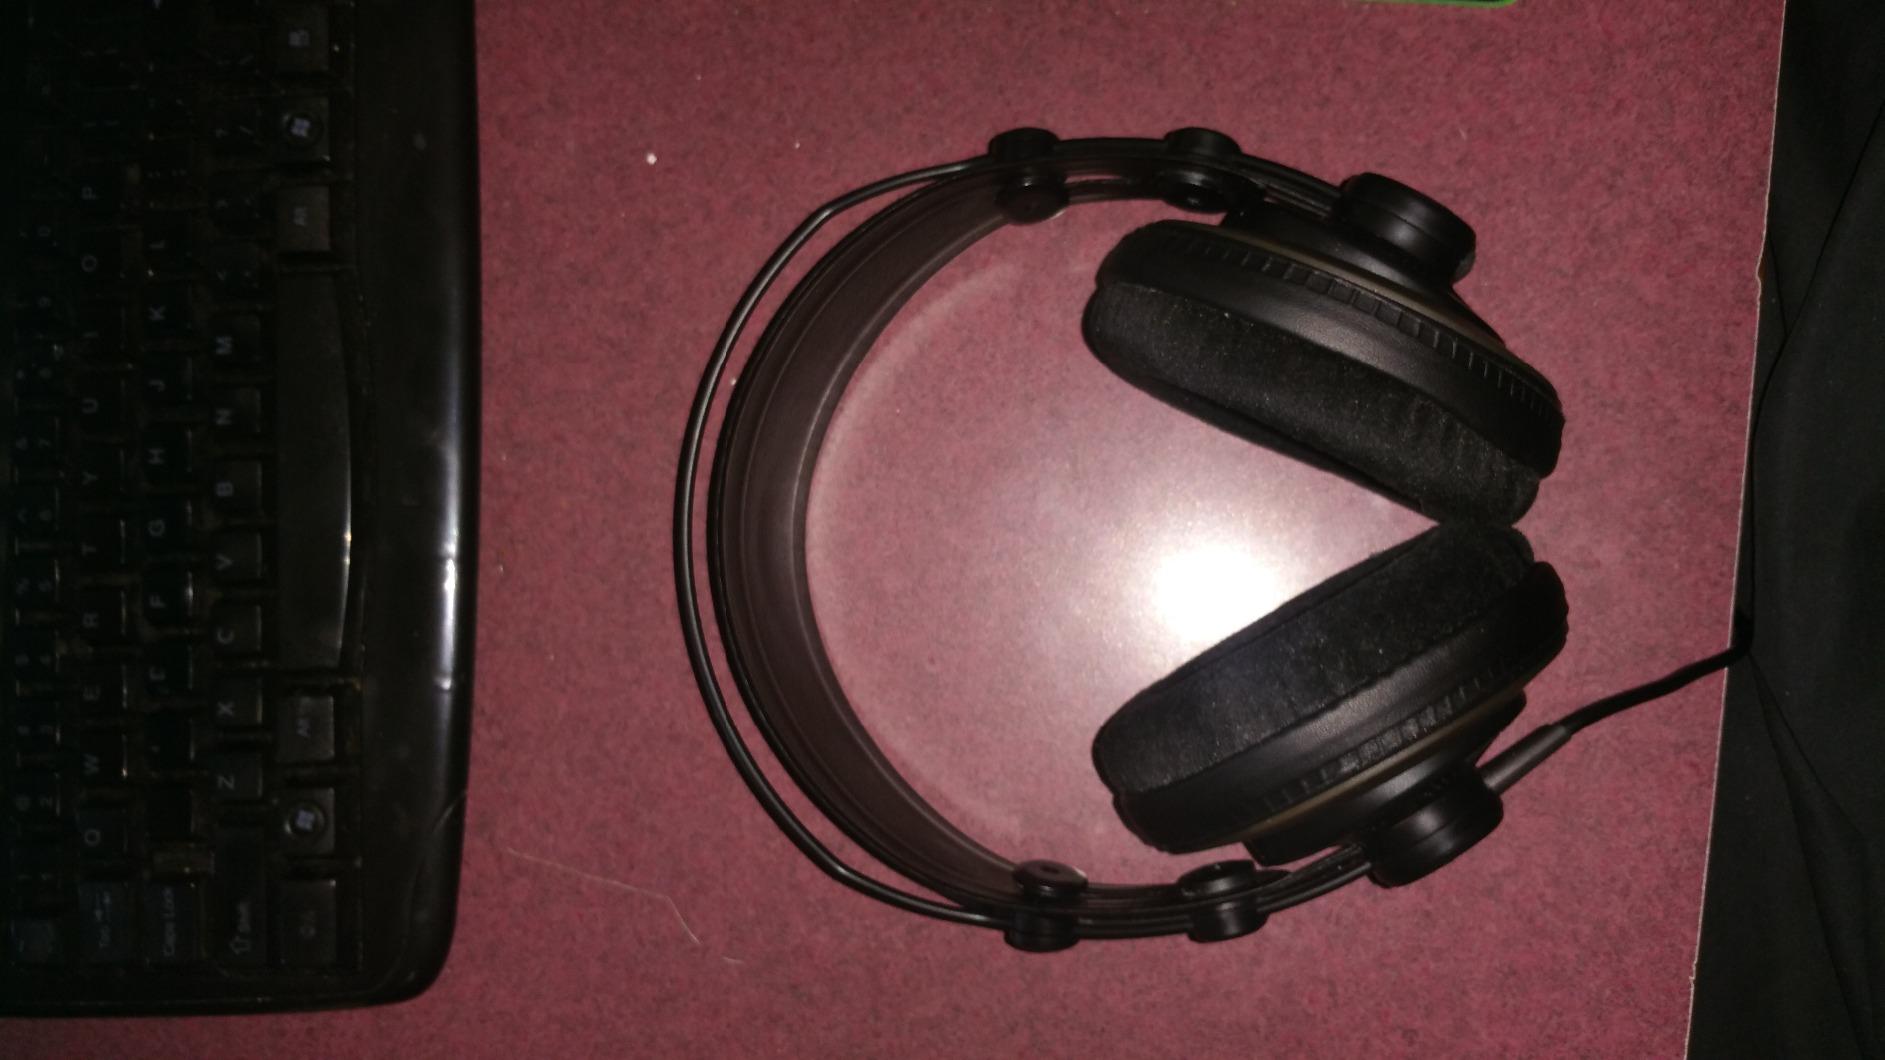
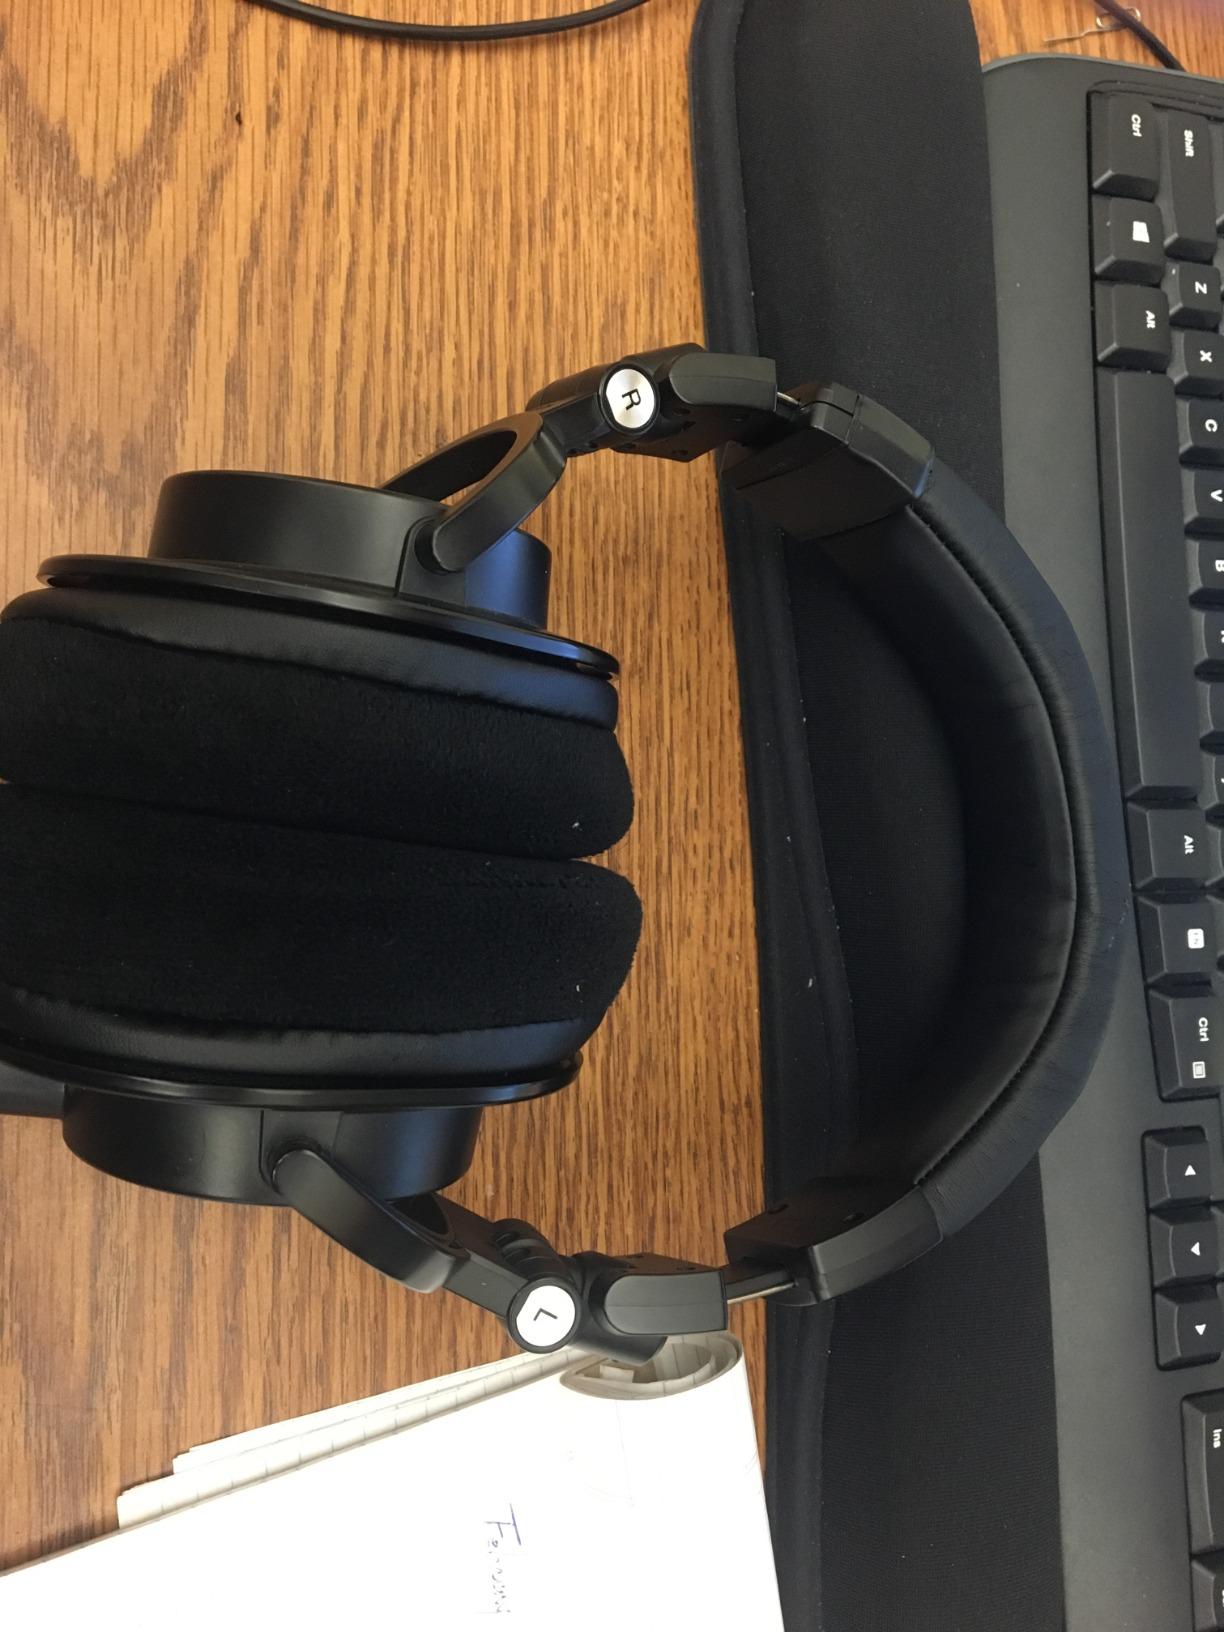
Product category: headphones
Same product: no